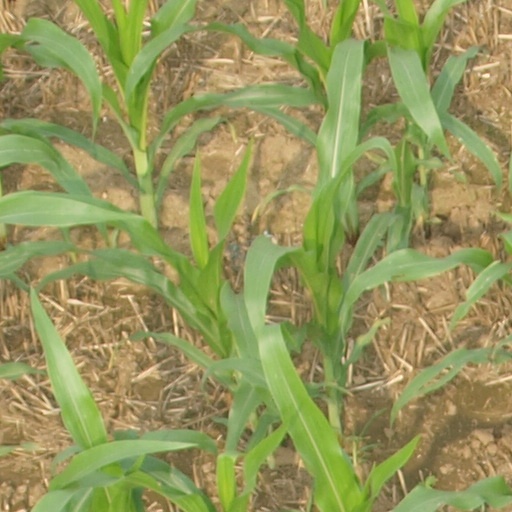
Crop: maize; corn